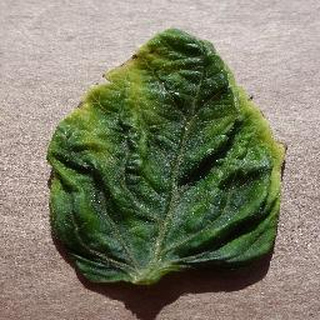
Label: tomato_yellow_leaf_curl_virus